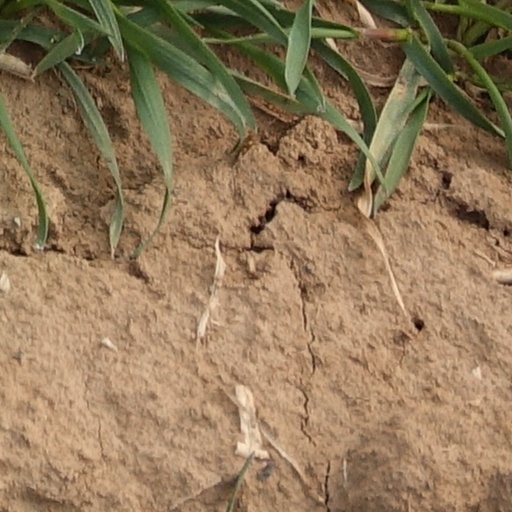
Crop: wheat